Pilot No. 5

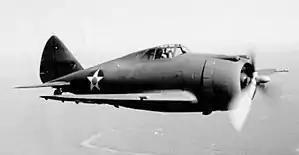
Republic P-43 Lancer fighter

The California facilities at Cal-Aero Aviation Training School (formerly Curtiss-Wright Technical Institute) were used for the wartime sequence. A Republic P-43 Lancer was prominently featured as the sole remaining fighter aircraft in Java.